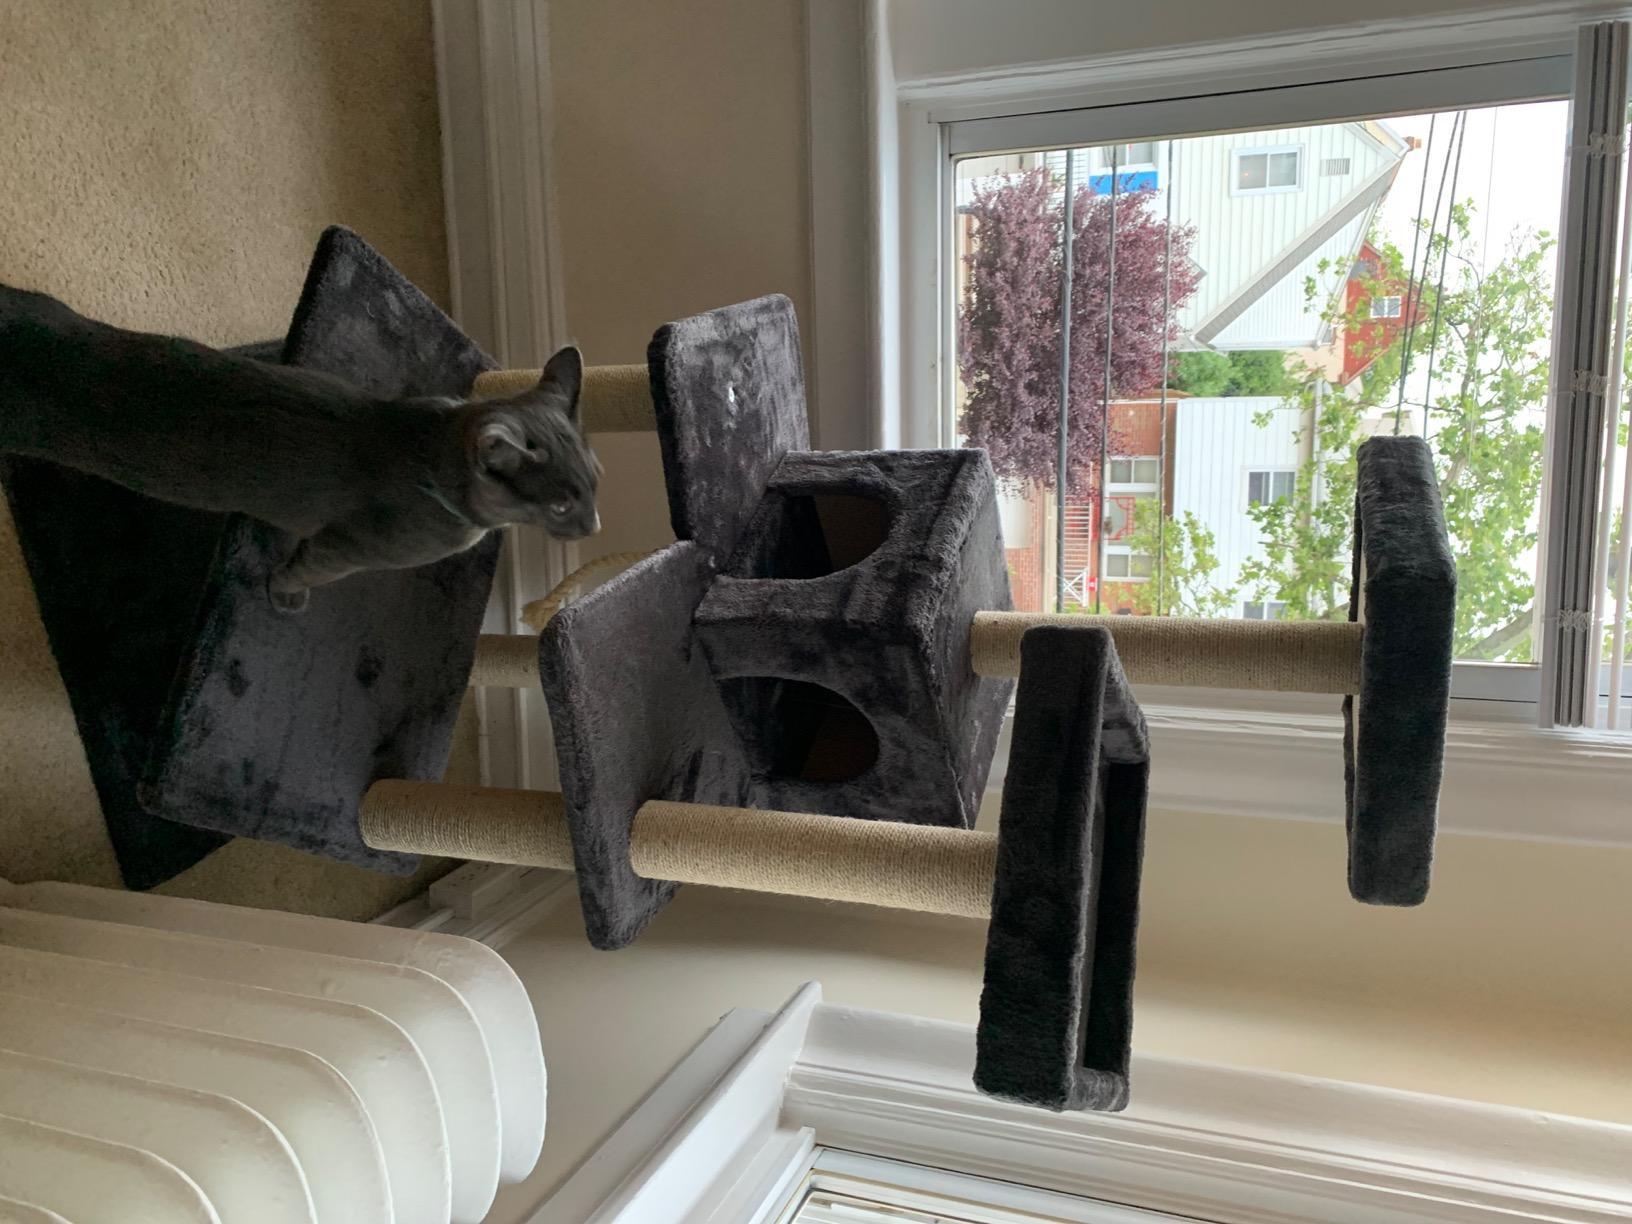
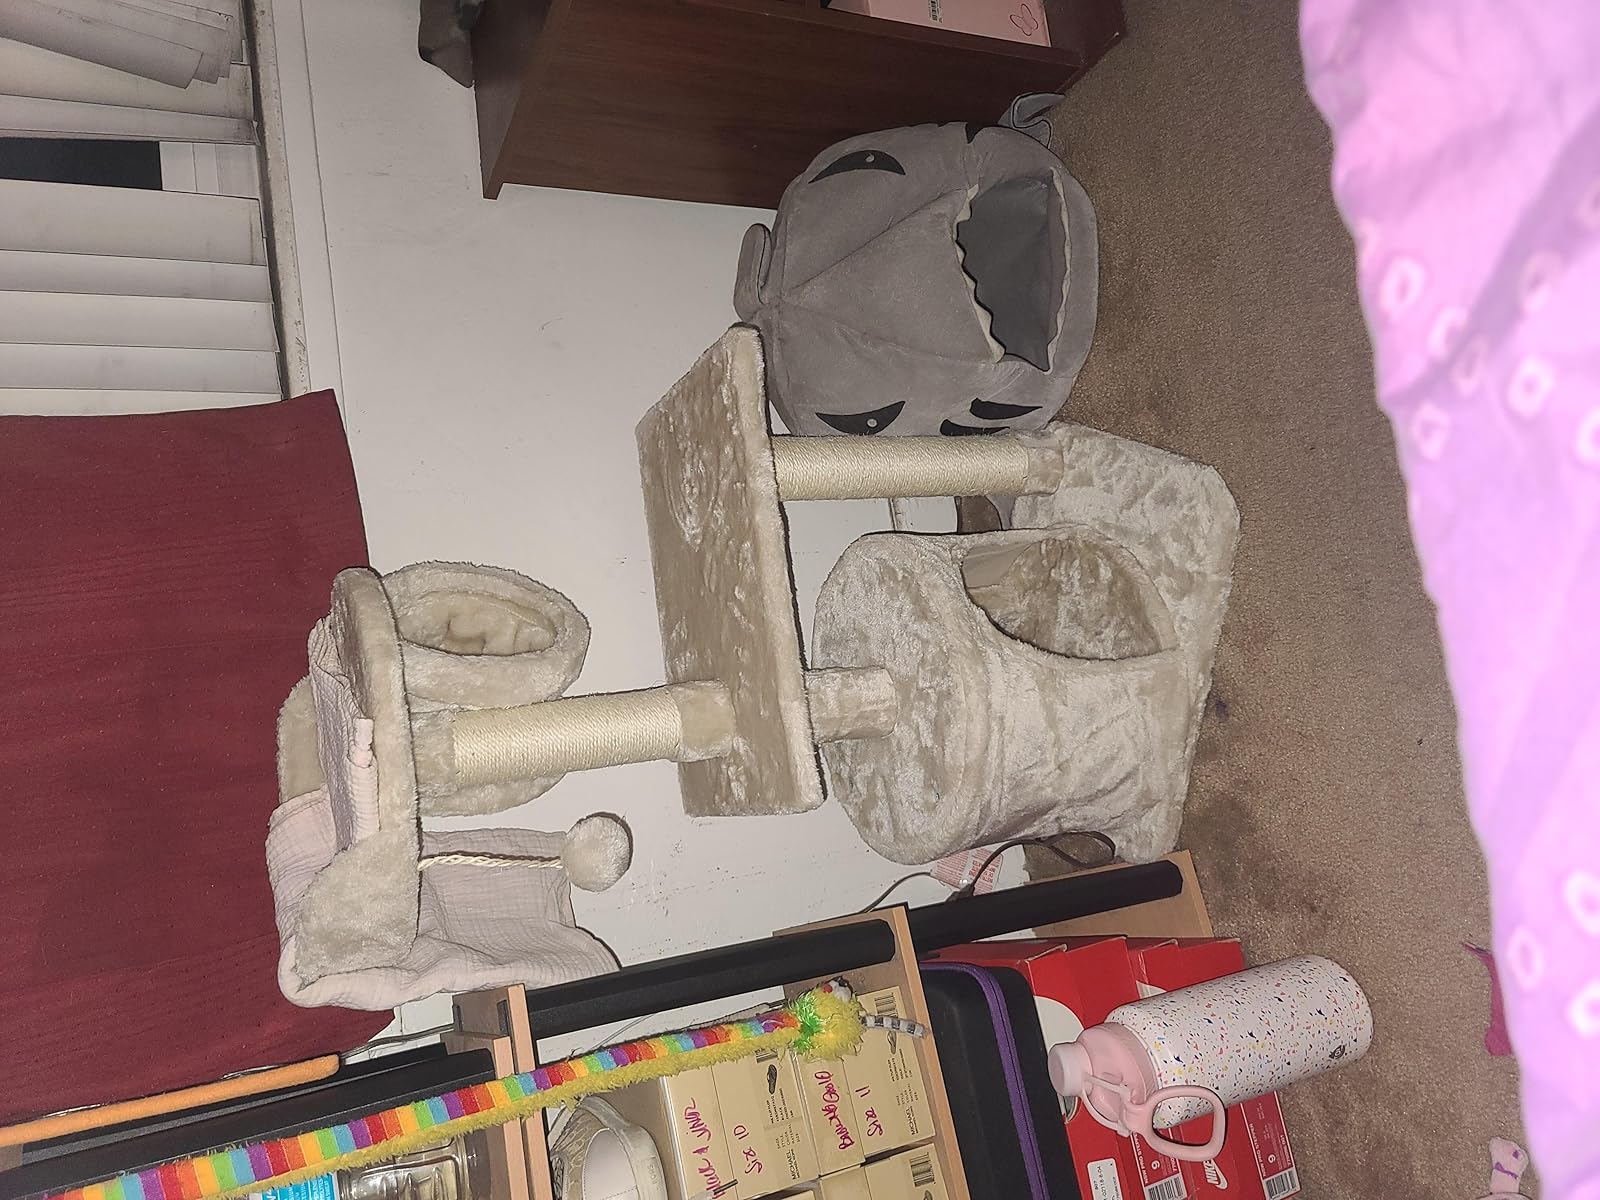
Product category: items_cat tree
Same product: no